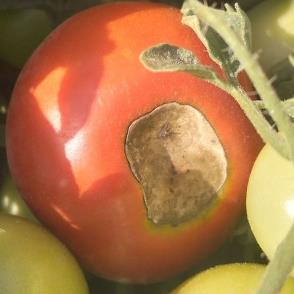
Crop: Tomato
Condition: blossom-end-rot-d